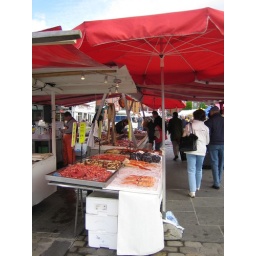
The famous fish market was closed on Sunday, but some vendors still set up near the wharf